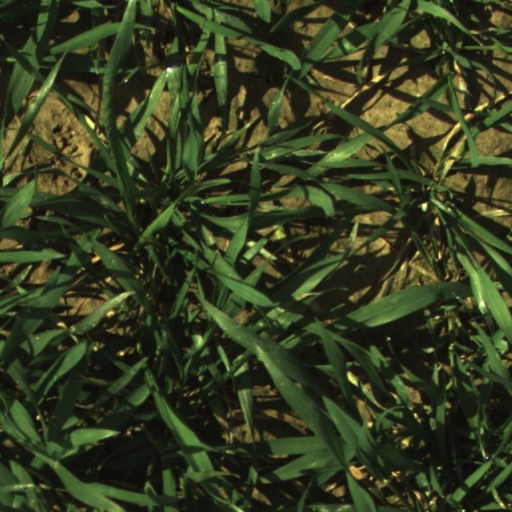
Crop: wheat